Louis de Verjus

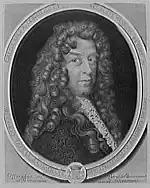
Crécy-Verjus, ambassador – engraving by Antoine Masson (1636–1700) after a portrait of c. 1695, when Verjus was plenipotentiary to the German lands.

Louis (de) Verjus, count of Crécy (1629, Paris – 13 December 1709) was a French politician and diplomat.